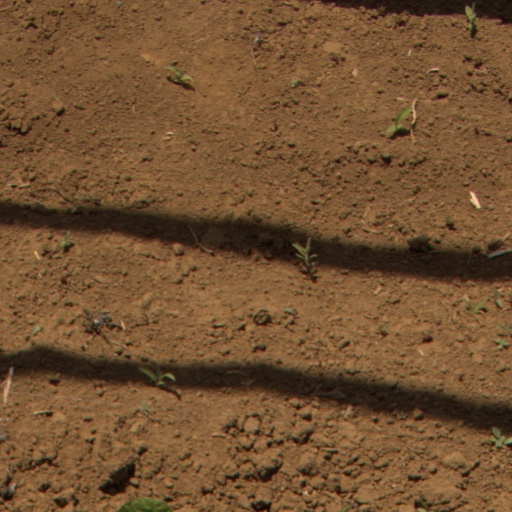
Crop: Jerusalem artichoke